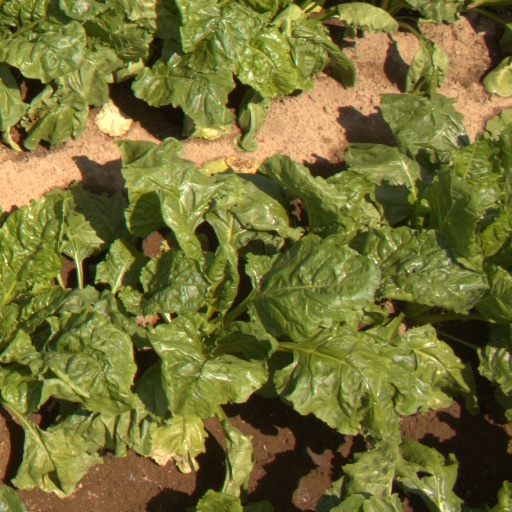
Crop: sugar beet